Sunshine Coast Stadium

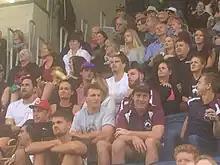
Grand Final Crowd, 2014

In early 2017, a $2.4 million upgrade will be completed. A further 2,500 seats were added bringing the total to 10,000. It opened on 11 February 2017 with a trial match between the Melbourne Storm and New Zealand Warriors.